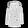
Label: Coat